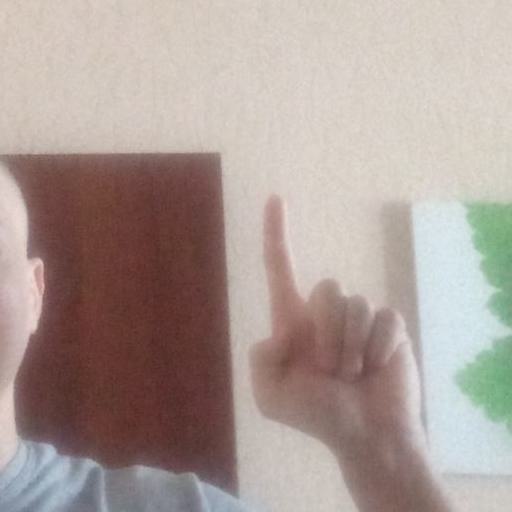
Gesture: one